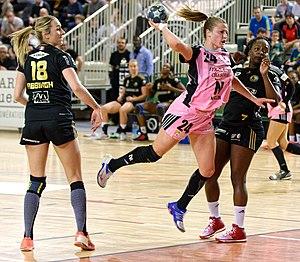
Rencontre de championnat entre Issy Paris Hand et OGC Nice. A Issy Les Moulineaux, le 2 février 2017.
Noémie Lachaud est une joueuse française de handball née le 24 juillet 1992 à Libourne, évoluant au poste de pivot à l'OGC Nice Côte d'Azur Handball.